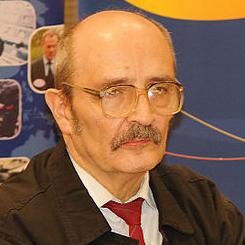
Age: 70